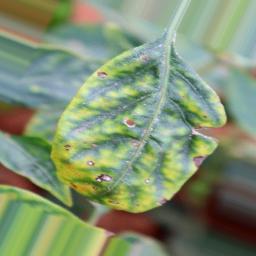
Label: nutritional